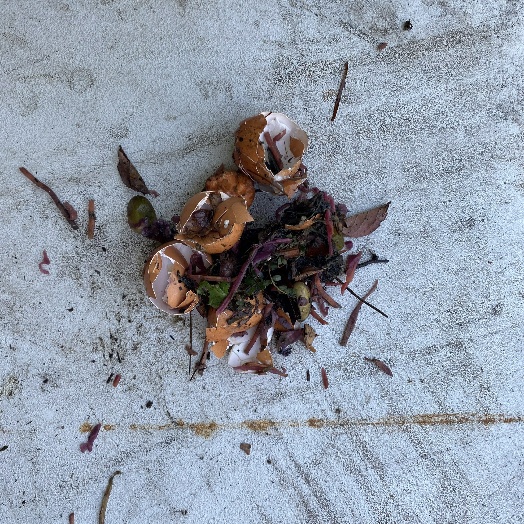
Label: generalcompost